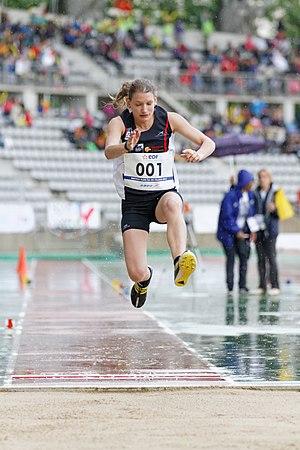
Virginie Dreux, saut en longueur, Meeting d'Athlétisme Paralympique de Paris, 4 juin 2014.